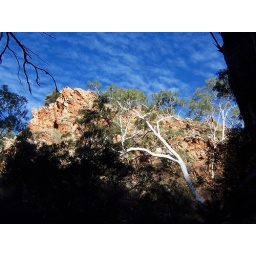
I liked the stark white ghost gum, especially with that vivid blue sky in the background.